Newcastle Interchange

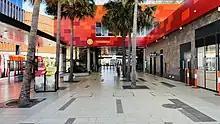
Concourse

The design for the new interchange was released by Transport for NSW in July 2015. Originally to be named Wickham Transport Interchange, in December 2015, Transport for NSW lodged a proposal with the Geographical Names Board of New South Wales to have the station name changed to Newcastle Interchange. This was confirmed in December 2016.